Sahitisuchus

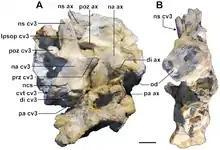
Cervical vertebra

The frontal bone is broad and triangular and ornamented similarly to the maxilla. As in many basal mesoeucrocodylian taxa, which includes some sebecosuchians like "Lorosuchus", "Sebecus", "Zulmasuchus", "Iberosuchus" and "Pepesuchus", a longitudinal frontal crest is present. In "Sahitisuchus", it is low and smooth, running from the middle part to the posterior portion the frontal. As in all sebecid species and some other not closely related taxa, the quadratojugal forms a "double articulation" by participating in the cranio-mandibular articulation. As in the peirosaurids "Hamadasuchus" and "Lomasuchus", "Sahitisuchus" possesses a squamosal prong which is directed backwards and does not form a horn. Such sculptured dorsal posteriorly pointed lobe is also present in "Sebecus", but with a more squared-shape rear end. The portion of the tympanic cavity formed by the quadrate is not multi-fenestrated like in protosuchians, notosuchians and baurusuchids, and lacks the characteristic oblong concavity of baurusuchids. In "Sahitisuchus" it shows only two openings, as seen in "Sebecus", "Hamadasuchus" and recent species. As in "Sebecus", the only other sebecid known from this part of the skeleton, the diapophysis is divided by the neurocentral suture and in lateral view, the centrum shows a medial constriction and a trapezoidal shape, with anterior and posterior articulations inclined anteriorly. In comparison to "Sebecus", "Sahitisuchus" has more robust and broader diapophyses, and the length of the third cervical centrum is nearly equal compared to the axis.